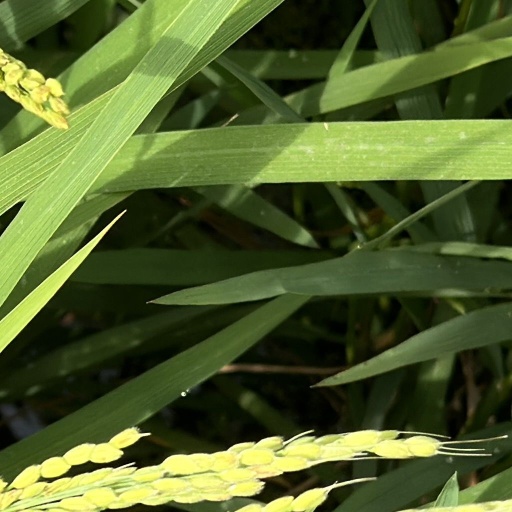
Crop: rice